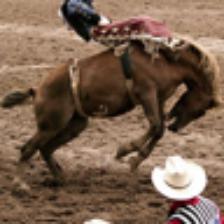
Label: NonHuman